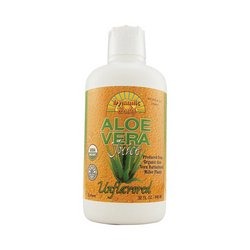
Item Name: Organic Unflavored Aloe Vera Juice
Bullet Point: {htmlentities(Brought to you by Dynamic Health)}
Product Description: Enjoy Dynamic Health Organic Aloe Vera Juice - 32 fl oz every day at these amazing prices! Dynamic Health Organic Aloe Vera Juice Description: Produced from Organic Aloe Vera Barbadensis Miller Plants. Dynamic Health Laboratories, Inc. Organic Aloe Vera Juice is produced from organic Aloe Barbadensis Miller plants. Dynamic Health Laboratories, Inc Organic Aloe Vera Juice contains essential bioactive ingredients such as Polysaccharides for which Aloe Vera is known. Our Organic Aloe Vera Juice is a natural source for vitamins, amino acids, enzymes and mineral and trace elements. Free Of Artificial color, artificial sweeteners and sugar. Disclaimer These statements have not been evaluated by the FDA. These products are not intended to diagnose, treat, cure, or prevent any disease. (Please note: Description is informational only. Always read the product label before use and check with your health professional before using this product)Gluten Free: Gluten Free
Value: 32.0
Unit: Fl Oz

Price: 10.1